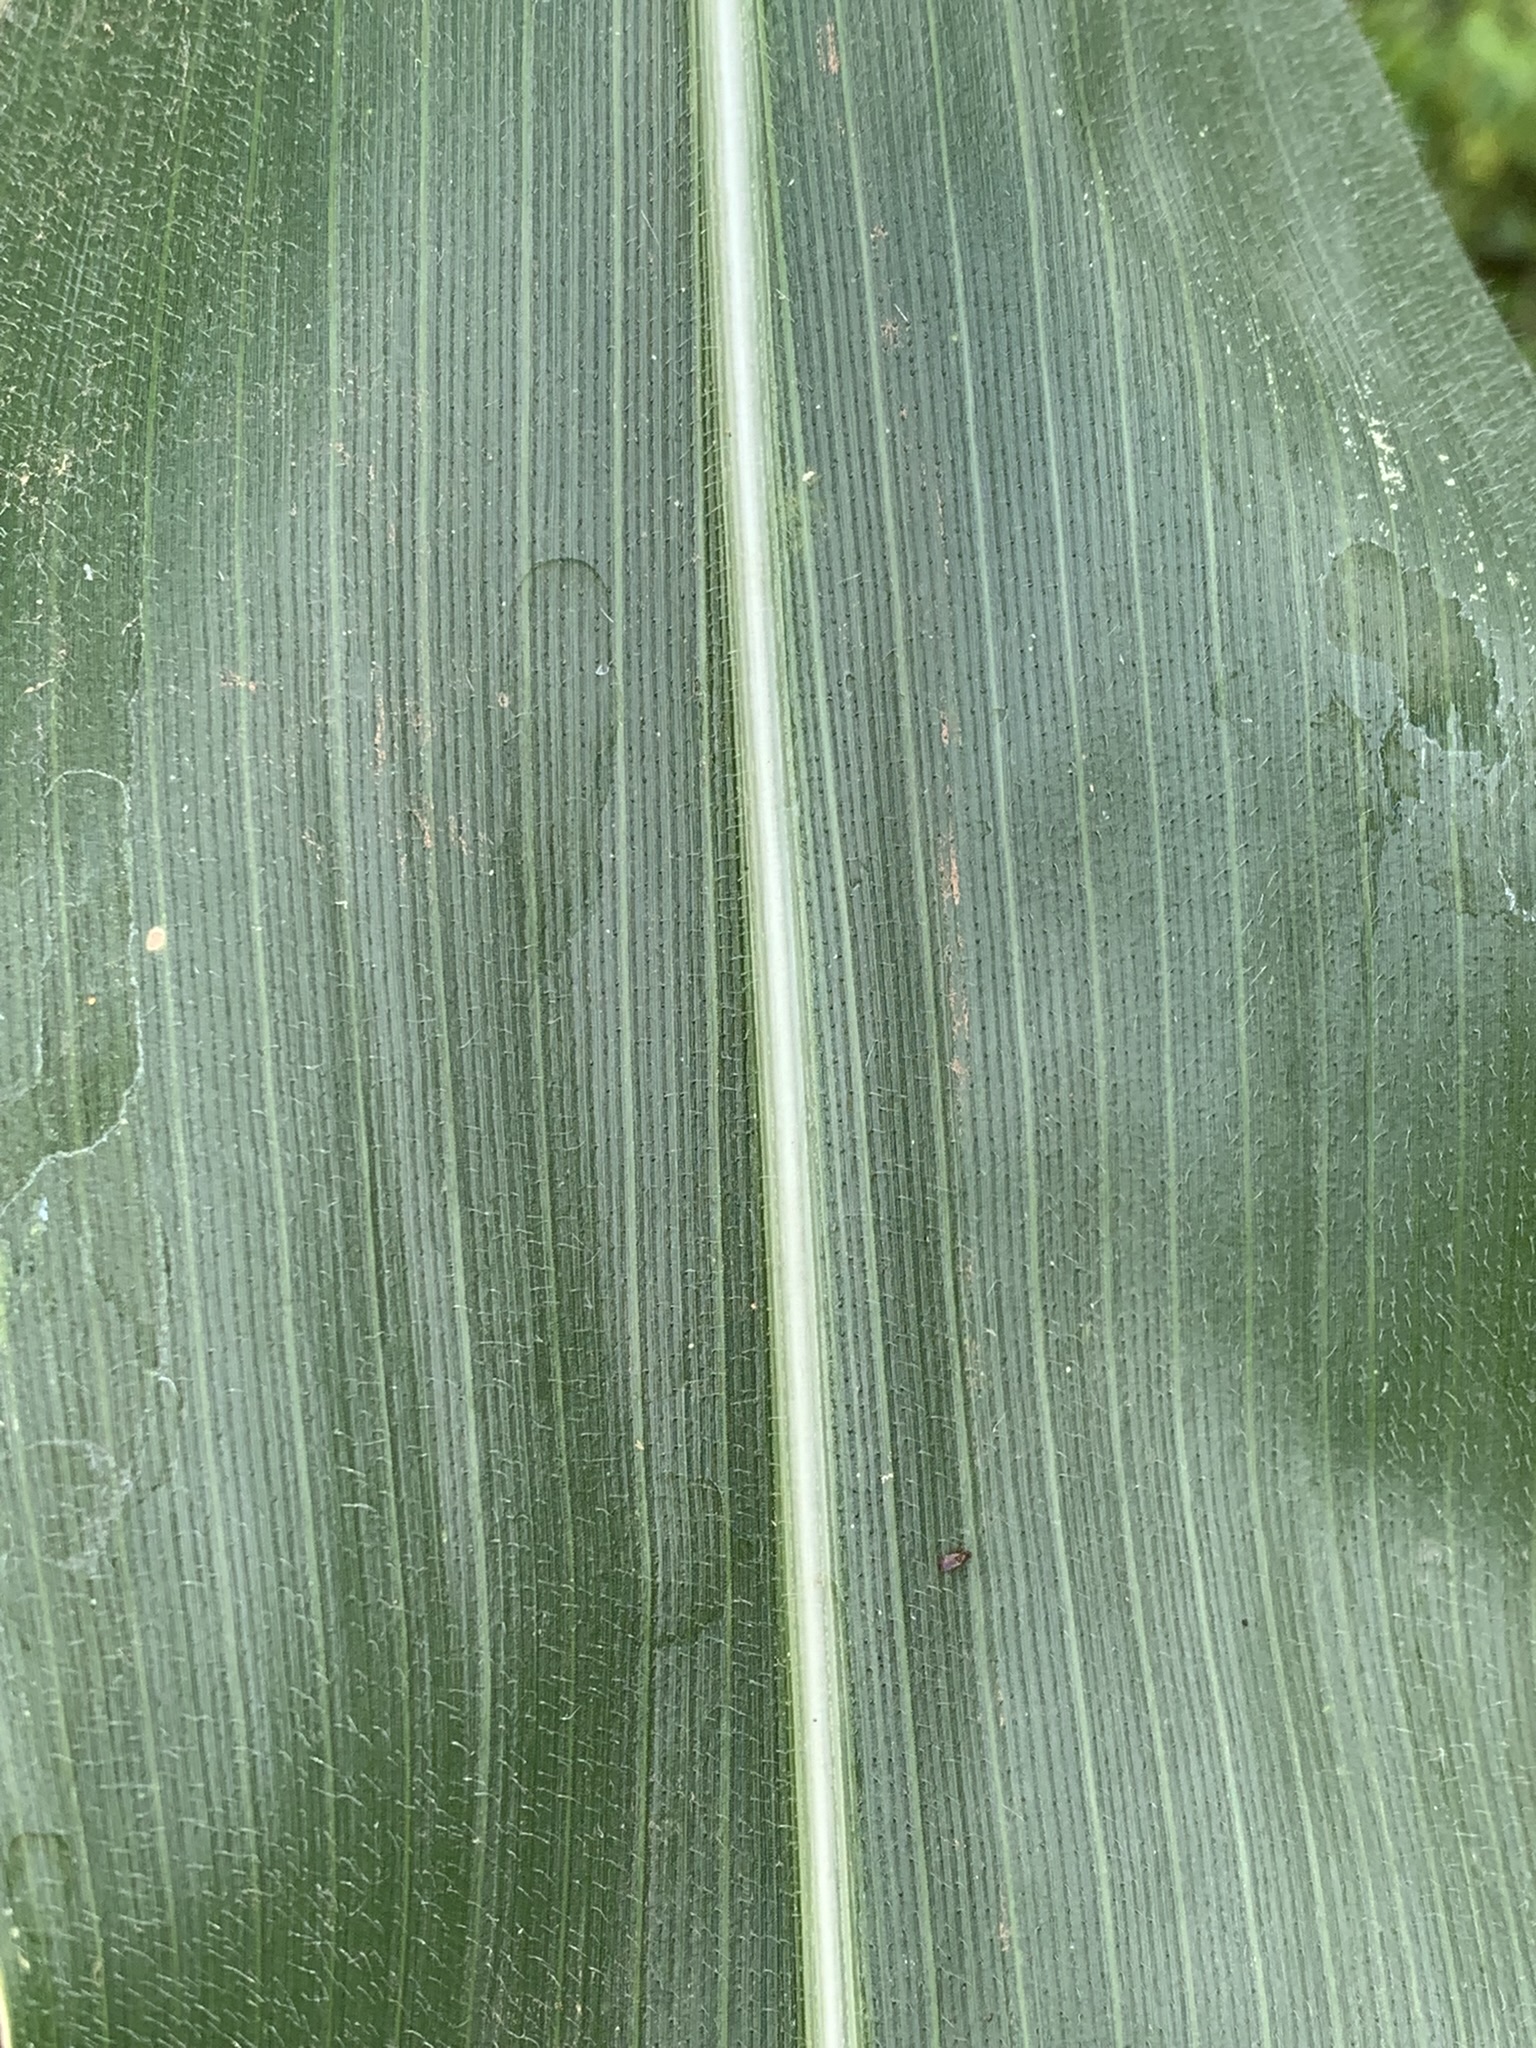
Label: Healthy